Losing Battles

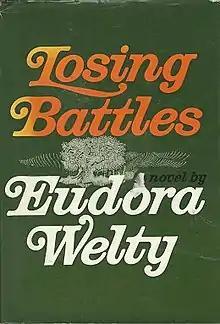
First edition (publ. Random House)

Losing Battles is the last novel written by Eudora Welty. It was released on April 13, 1970. Its setting is two days—a Sunday and Monday morning—in a 1930s farm in Mississippi. It was her first novel to make the best seller lists, to Welty's surprise.